New Zealand–Peru relations

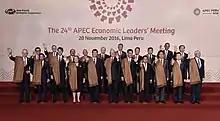
Peruvian President Pedro Pablo Kuczynski and New Zealand Prime Minister John Key attending the 29th APEC Summit in Lima; November 2016.

In 1972, New Zealand and Peru established diplomatic relations. Soon afterwards, both nations opened resident embassies in their respective capitals. In 1990, New Zealand closed its embassy in Lima. In June 1998, Peruvian President Alberto Fujimori became the first Peruvian head-of-state to pay an official visit to New Zealand. President Fujimori returned to New Zealand in September 1999 to attend the 11th APEC summit being held in New Zealand.